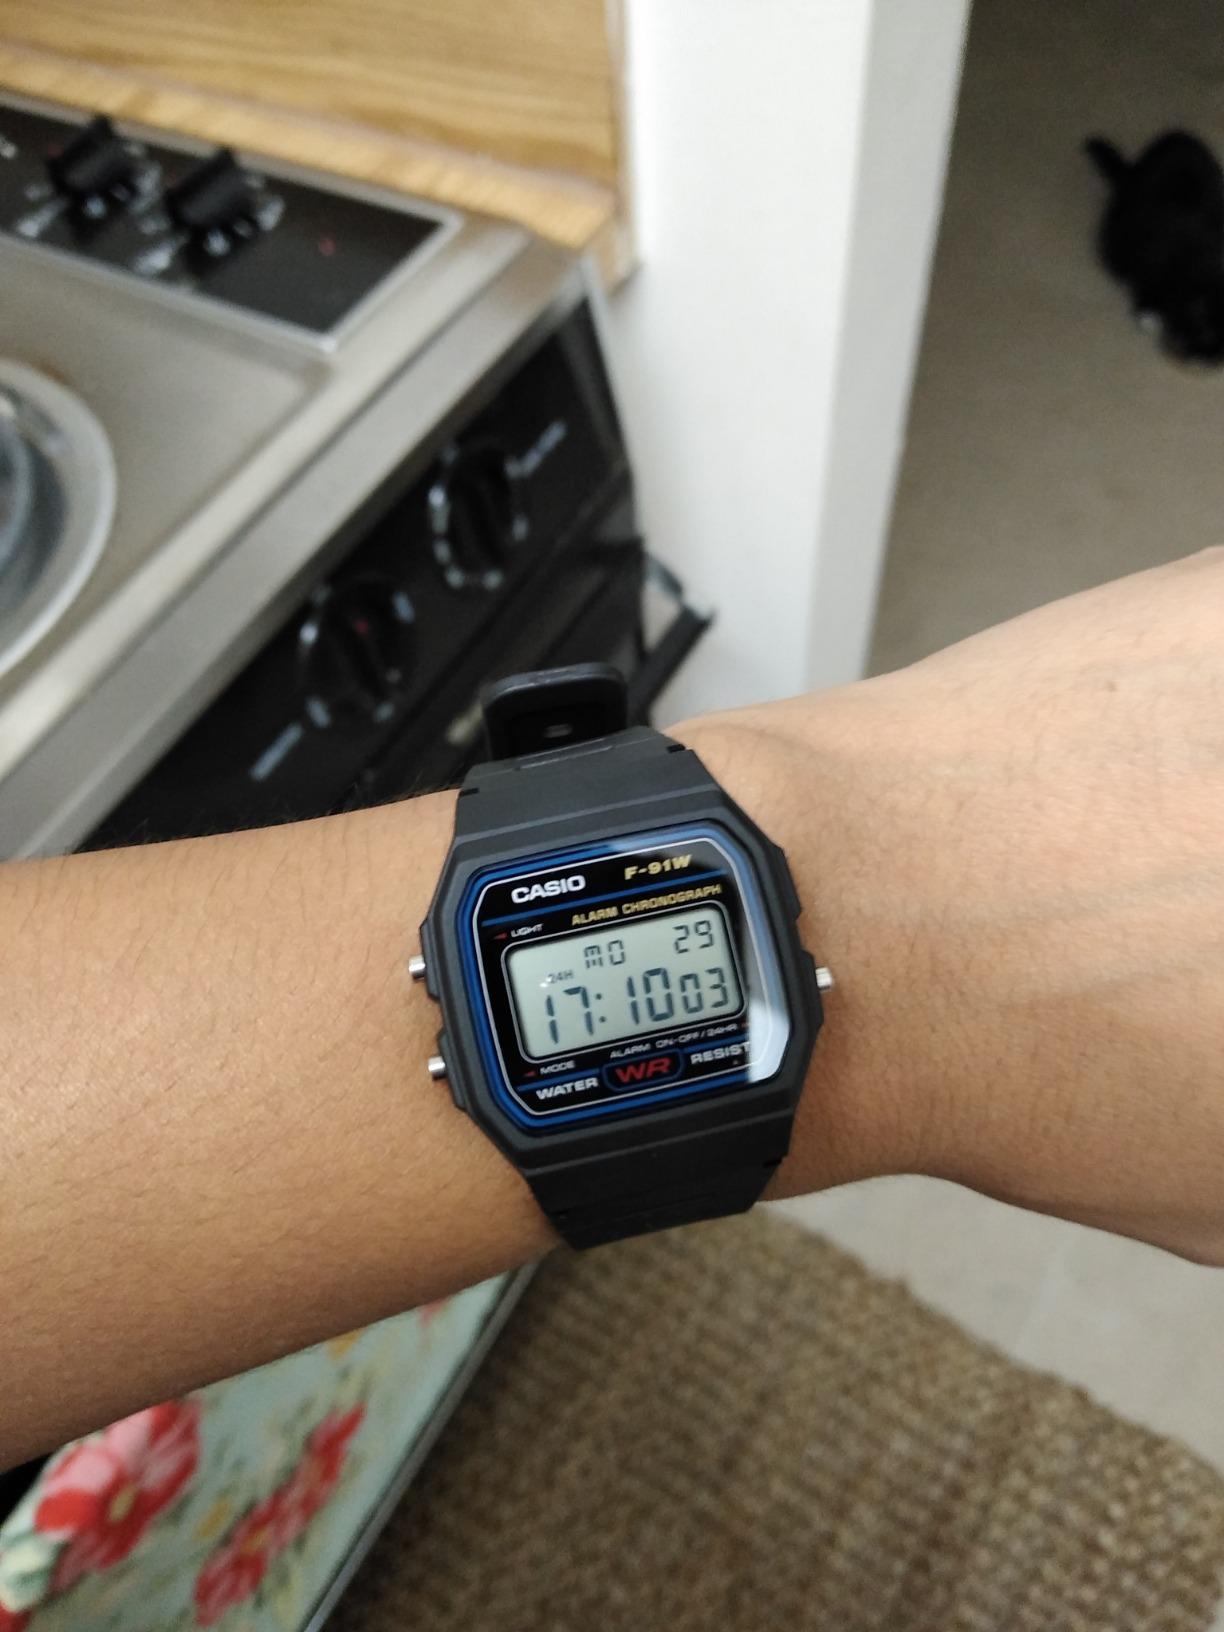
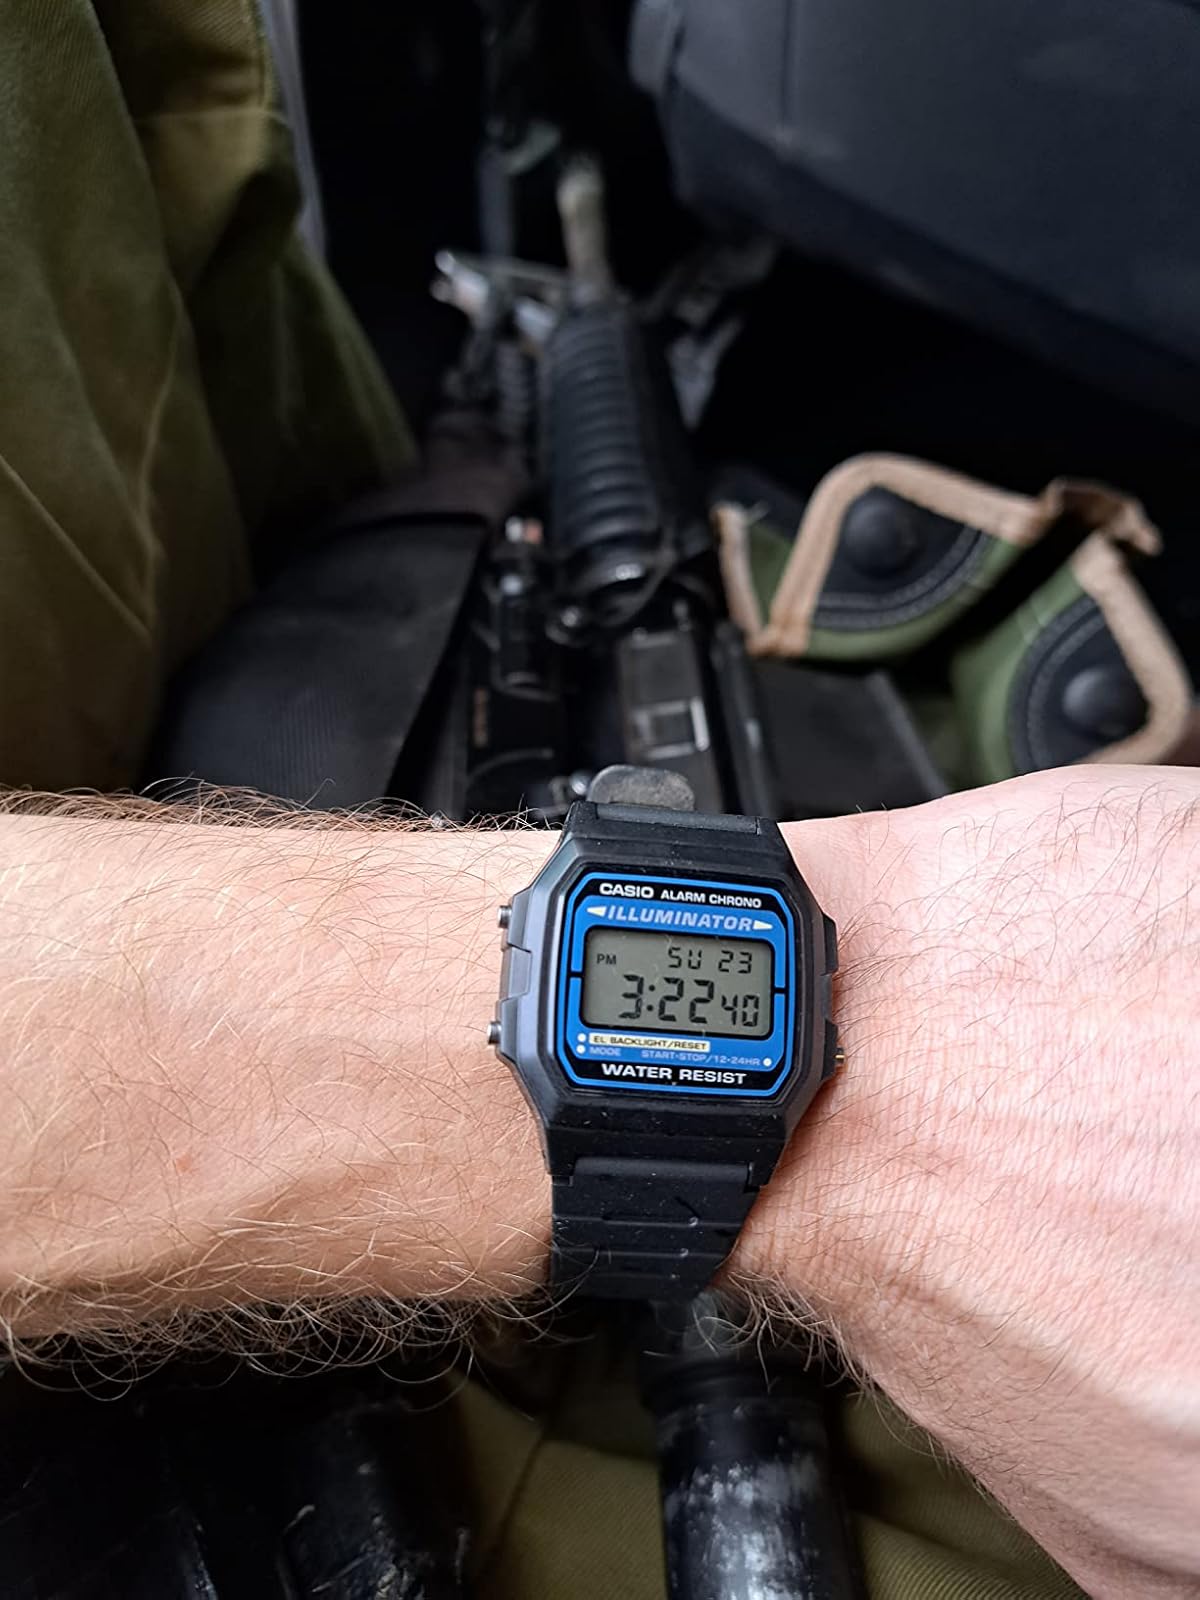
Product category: accessories_watch
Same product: no